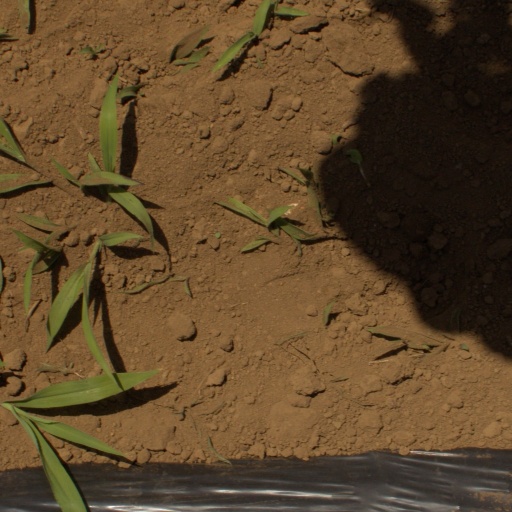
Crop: Jerusalem artichoke